Subaru XT

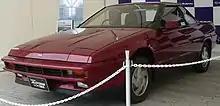
Subaru Alcyone VX

The XT received a minor update in 1987 for the second half of the 1987 model year roughly corresponding to the 1988 launch of the XT6, a new 6 cylinder model. Where earlier models featured bumper-mounted reverse lights, 1987-up models had the reverse lights in the center taillight panel. The front and rear bumpers were also redesigned. In Japan, the original bumpers were used for the VS and VR while the VX received the new facelift. In the US, all new models received the facelifted bumpers.